Khanim Latif

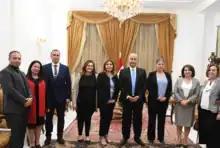

UN Security Council Briefing on Iraq by Khanim Latif Khanim Latif, Iraqi civil society activist and Founder and Executive Director of Asuda for Combating Violence against Women, was invited to provide a civil society perspective and recommendations when the Security Council met to discuss the situation in Iraq in May 2023. The NGO Working Group on Women, Peace and Security facilitated her statement but she did not speak on behalf of the NGOWG.